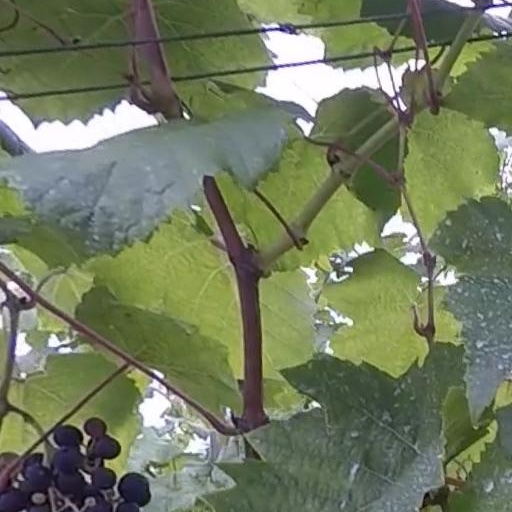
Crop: grape